History of Oklahoma

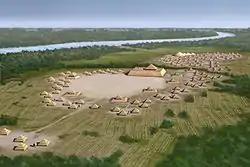
Spiro Mounds on the Arkansas River in eastern Oklahoma.

People have lived in what is now Oklahoma since at least the Last Ice Age. Archaeologists refer to the earliest cultures as Paleo-Indians. The Burnham site, near Freedom in Woods County, Oklahoma is a pre-Clovis site, that is, an archaeological site dating before 11,000 years ago. The earliest known painted object in North America, the Cooper Bison Skull, which dates between 10,900 and 10,200 radiocarbon years ago, was found at a Folsom tradition site in what is now Harper County, Oklahoma.